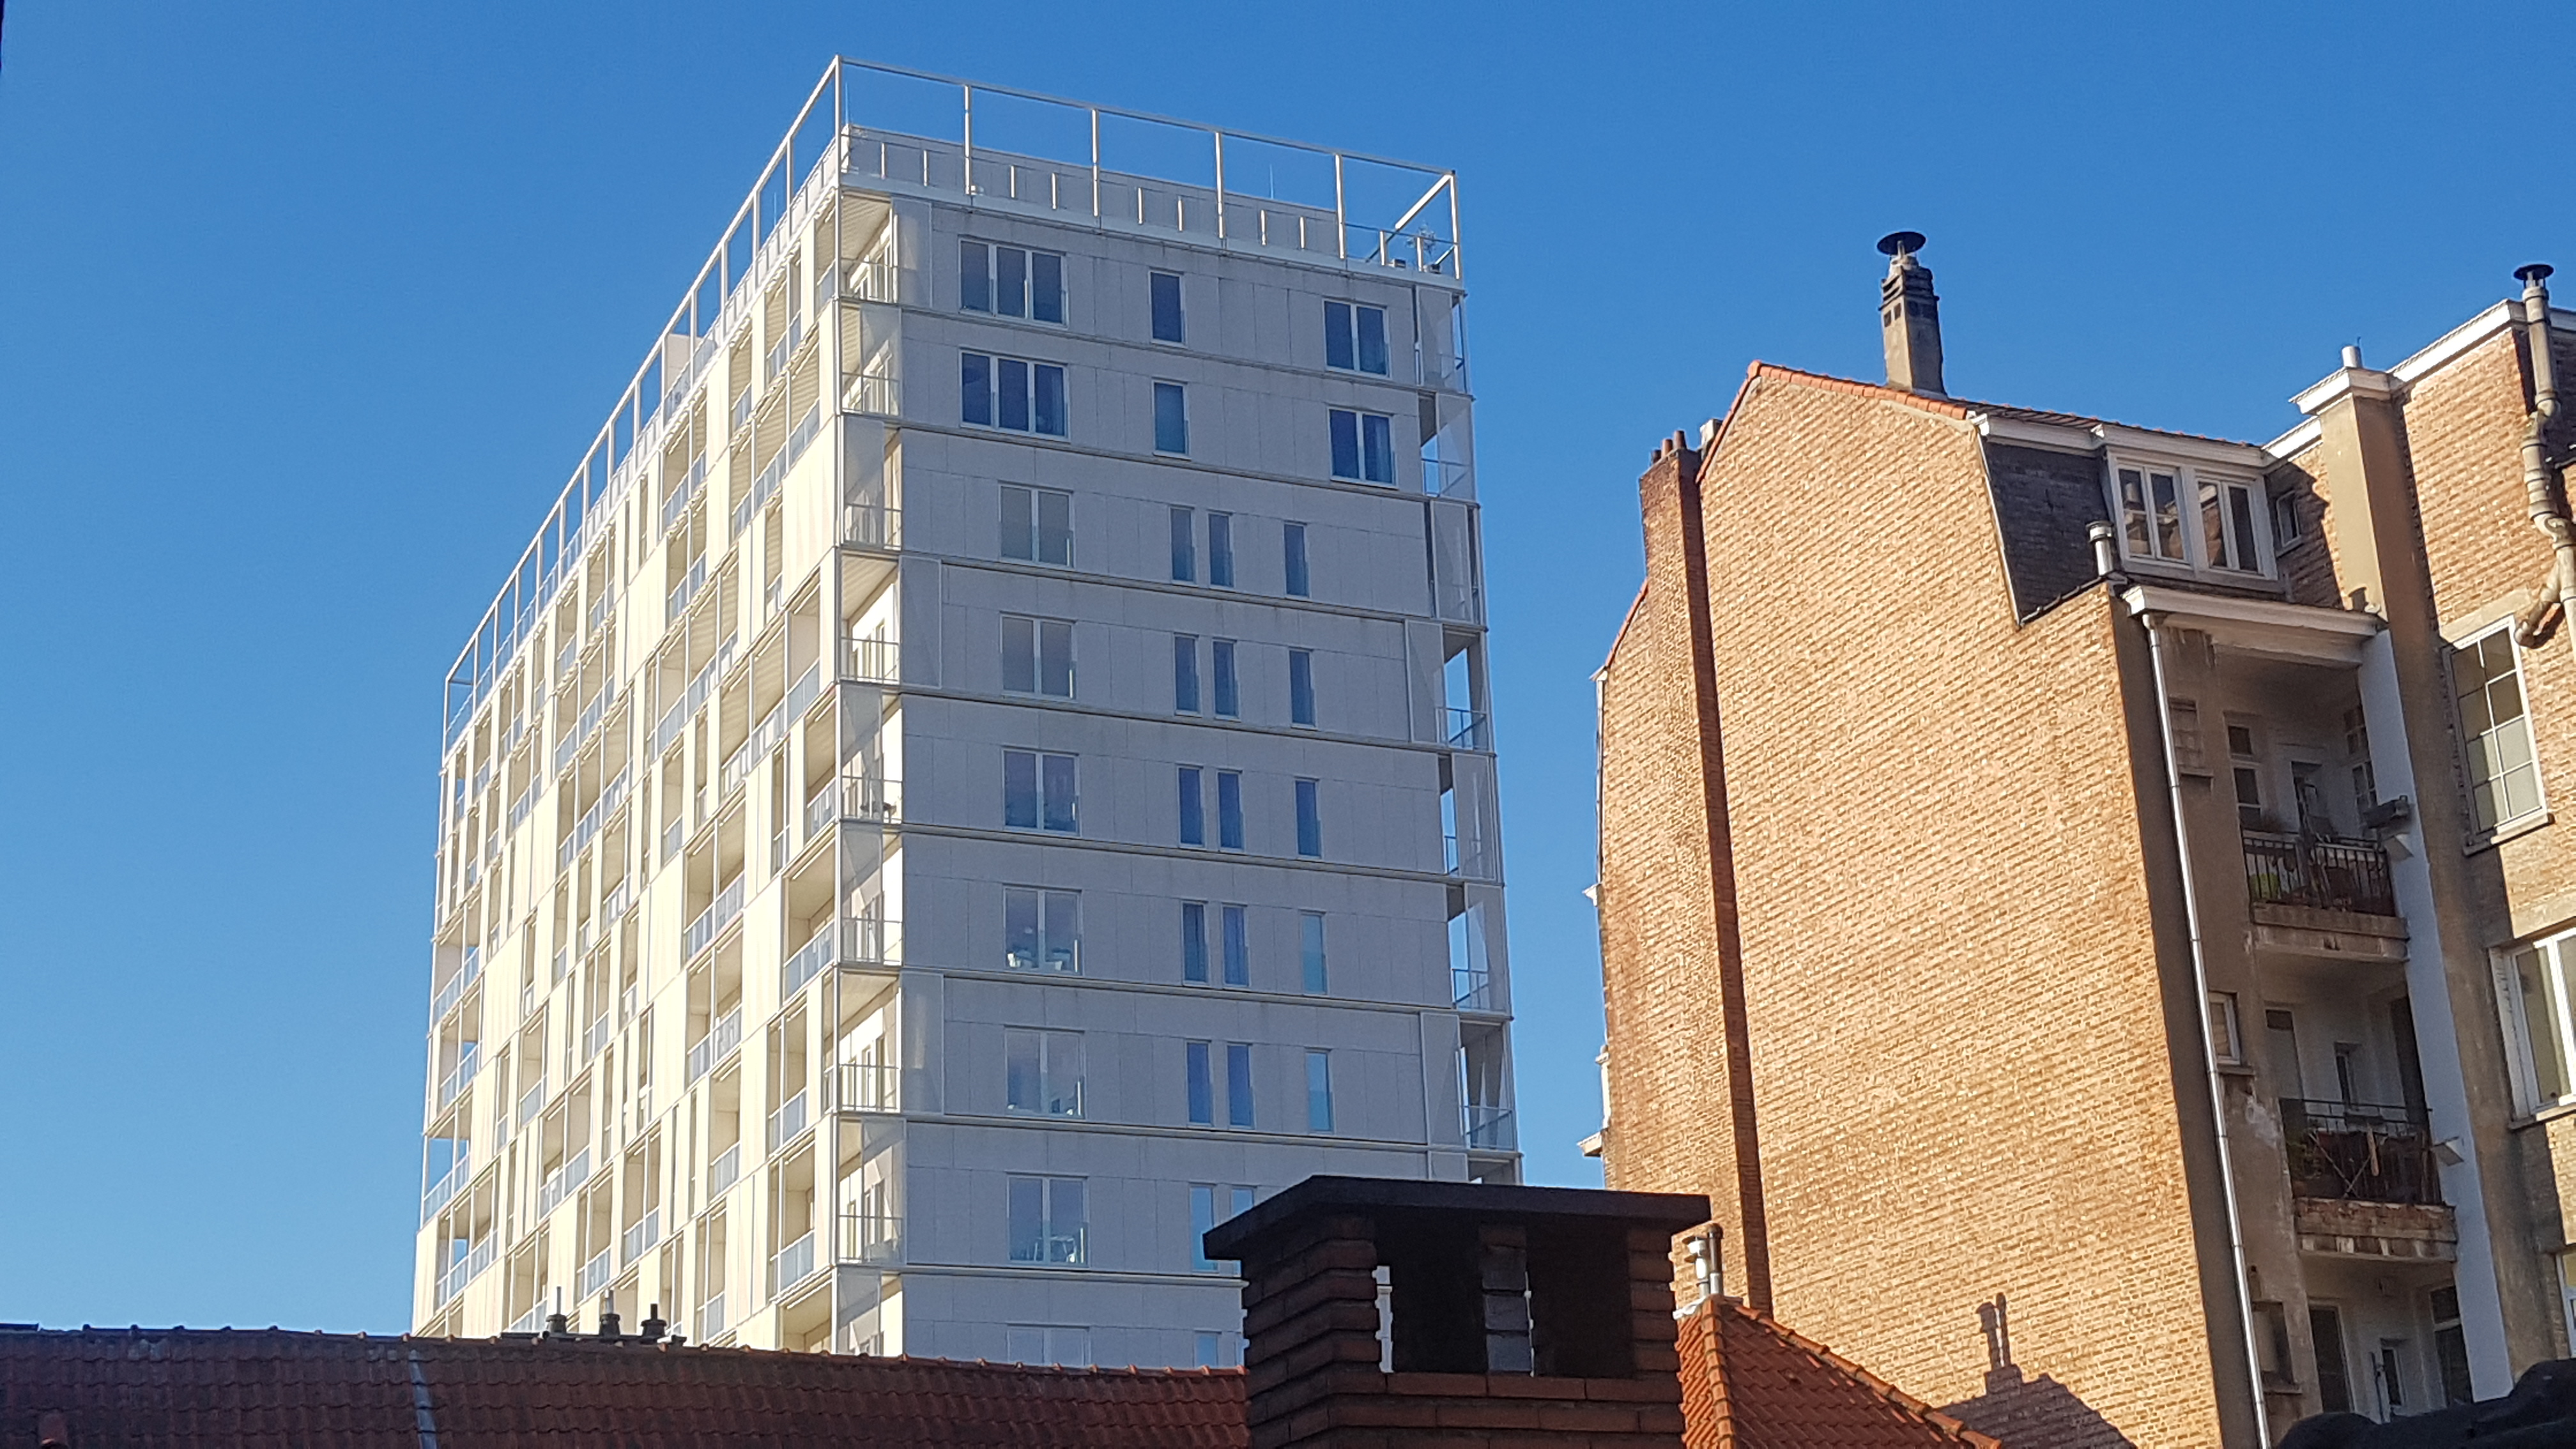
street, architecture, building, daytime, condominium, blue, residential area, property, urban area, tower block, metropolitan area, apartment, neighbourhood, city, real estate, human settlement, sky, facade, mixed use, skyscraper, metropolis, house, commercial building, room, tower, downtown, hotel, home, corporate headquarters, roof